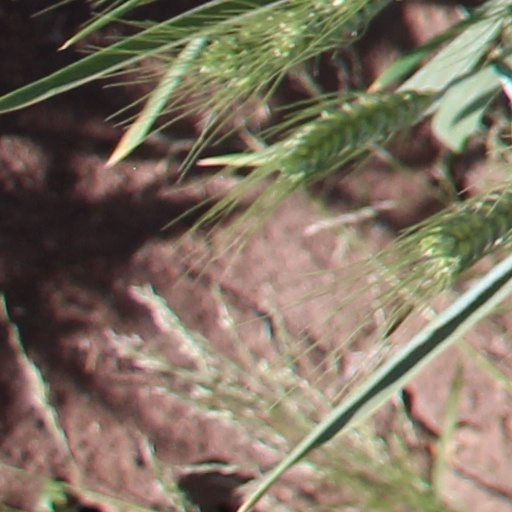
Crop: wheat